Swim Girl, Swim

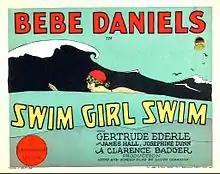
Lobby card

Swim Girl, Swim is a lost 1927 American silent romantic comedy film produced and distributed by Famous Players–Lasky and Paramount Pictures, now amalgamated as Paramount Famous Lasky. It was directed by Clarence Badger and starred Bebe Daniels. English Channel swimmer Gertrude Ederle has a guest appearance.